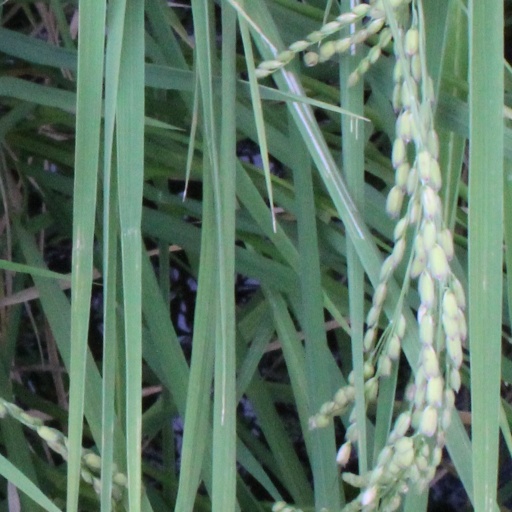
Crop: rice